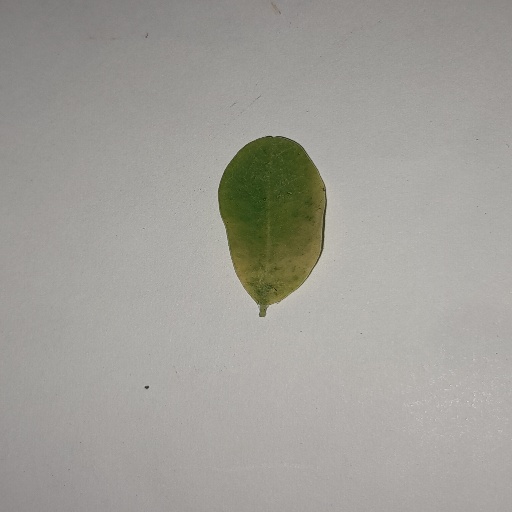
Species: Sojina
Leaf condition: Yellow Leaf